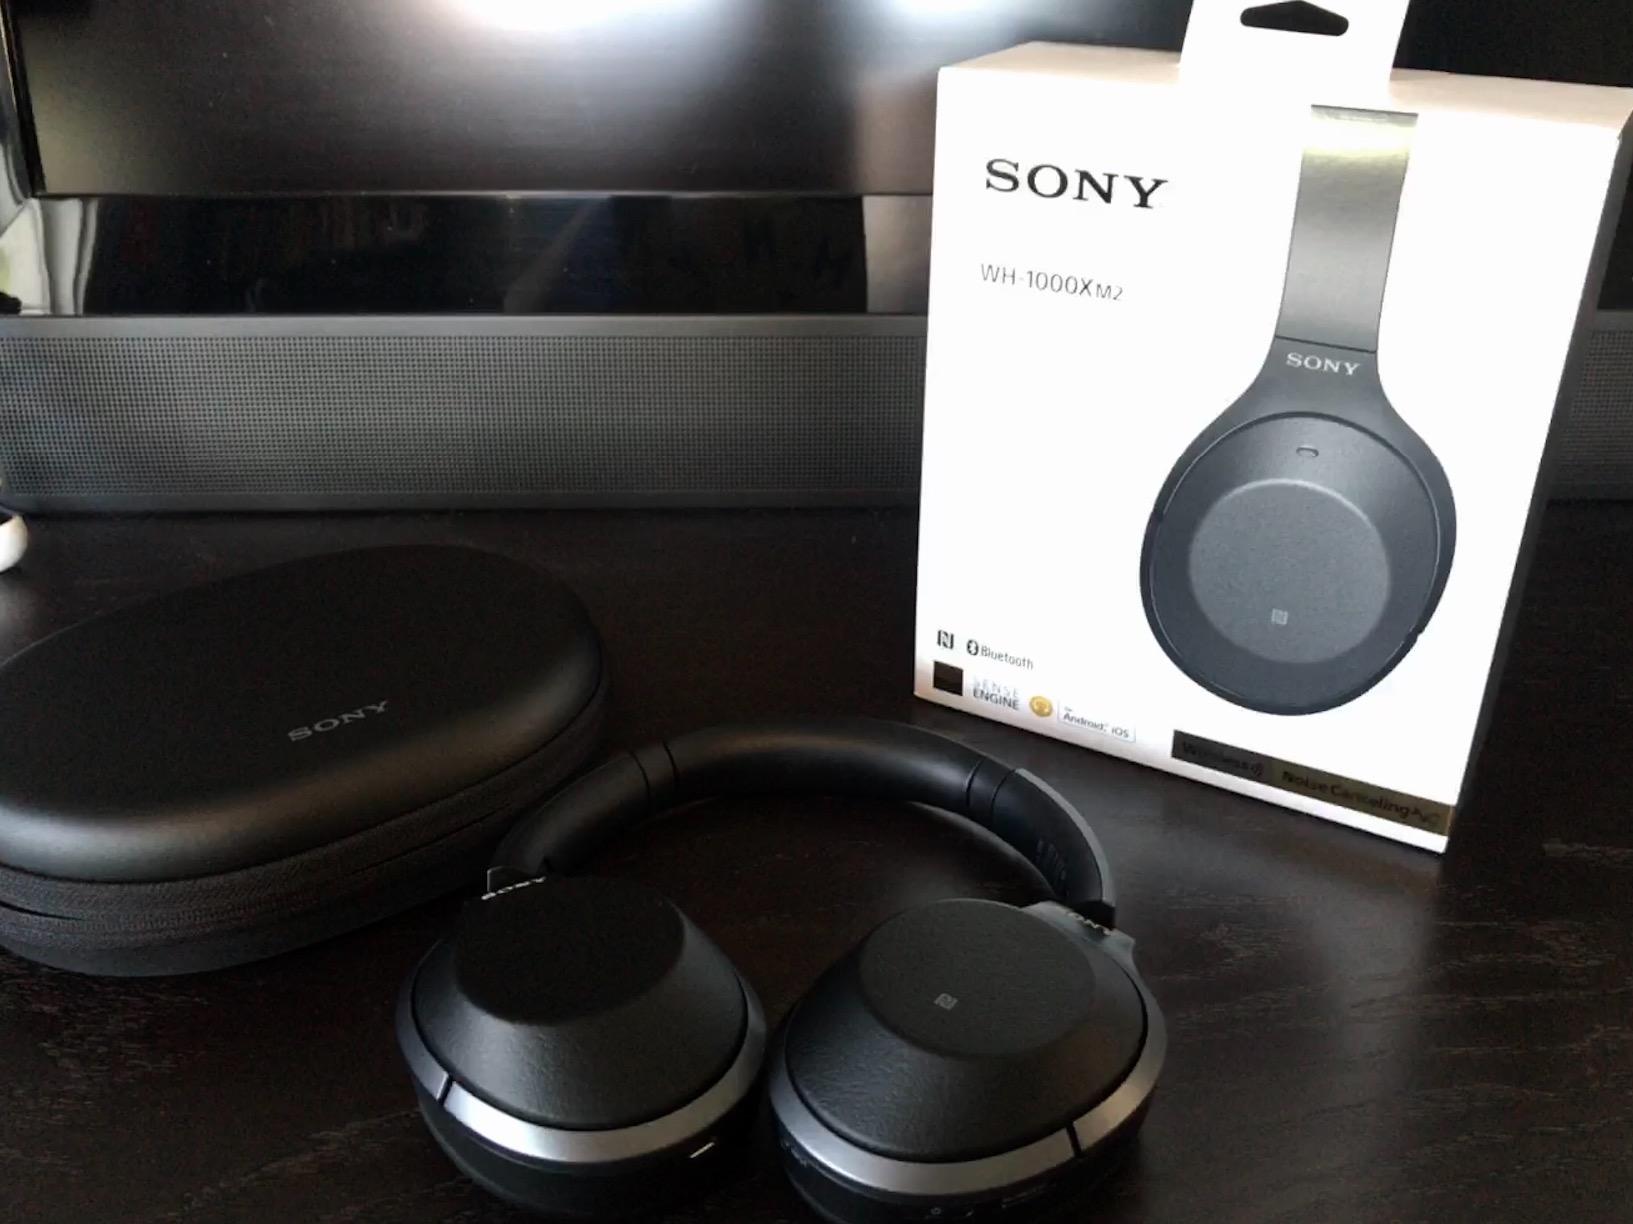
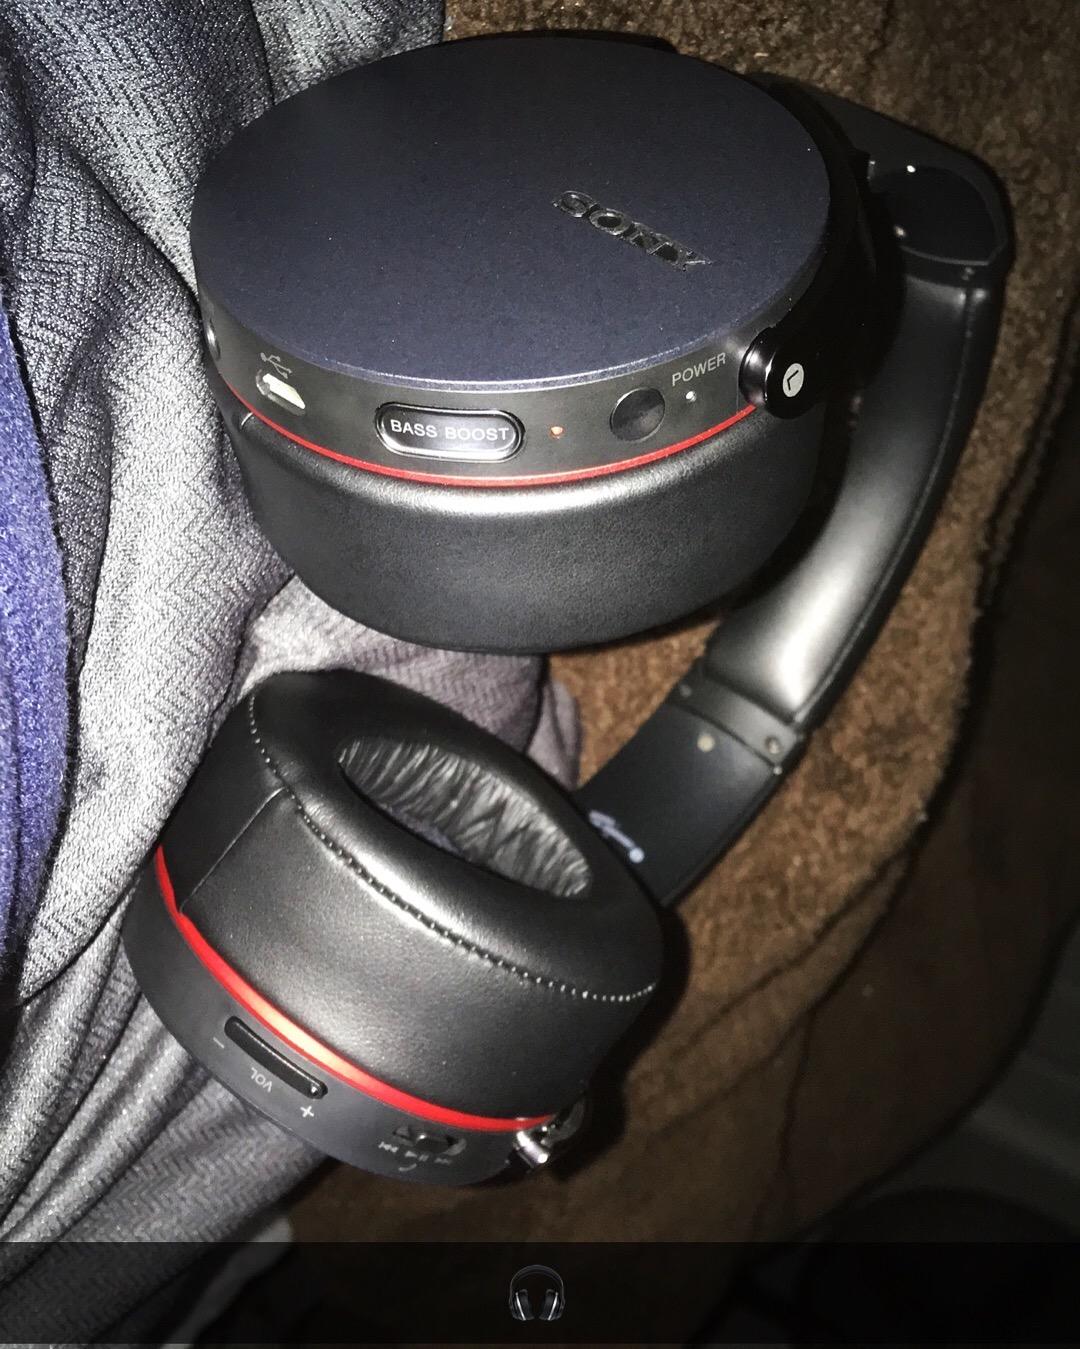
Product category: headphones
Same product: no